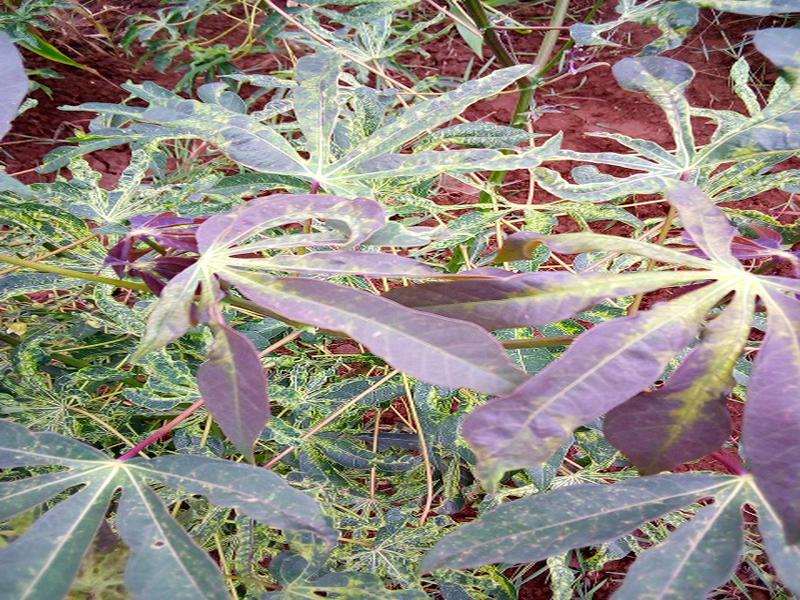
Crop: cassava
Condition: mosaic_disease